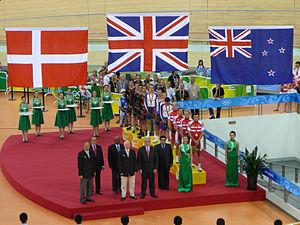
Certains des éléments des cérémonies olympiques ramènent aux Jeux de la Grèce antique d'où les Jeux olympiques modernes tirent leurs racines. Un exemple de cela est l'importance de la Grèce dans les cérémonies d'ouverture et de clôture. Durant les Jeux de 2004, les médaillés reçoivent une couronne de rameaux d'olivier, qui est une référence directe aux Jeux antiques, dans lesquels le prix du vainqueur était une couronne d'olivier. Les divers éléments des cérémonies sont mandatés par la Charte olympique et ne peuvent pas être changés par la nation hôte. Même les parties artistiques des cérémonies d'ouverture et de clôture doivent répondre à l'approbation du Comité international olympique ou CIO.
Le Royaume-Uni de Grande-Bretagne et d'Irlande du Nord participe aux Jeux olympiques d'été de 2008 à Pékin. Le Royaume-Uni a participé à tous les Jeux olympiques d'été à ce jour. Les 313 athlètes britanniques ont pris part aux épreuves dans vingt catégories sportives. Avec 47 médailles, la délégation améliore son total d'Athènes de 17 médailles et passe du 10ᵉ au 4ᵉ rang.
Edward Clancy, né le 12 mars 1985 à Barnsley, est un coureur cycliste britannique, membre de l'équipe Vitus Pro Cycling. Se consacrant essentiellement à la piste, il est triple champion olympique de poursuite par équipes et quadruple champion du monde de poursuite par équipes avec l'équipe de Grande-Bretagne. En 2010, il est également devenu champion du monde de l'omnium.
Jesse Sergent, né le 8 juillet 1988 à Feilding, est un coureur cycliste néo-zélandais, professionnel entre 2010 et 2016. Spécialiste de la poursuite sur piste, il a remporté la médaille de bronze de la poursuite par équipes aux Jeux olympiques de 2008 à Pékin avec Sam Bewley, Hayden Roulston et Marc Ryan.